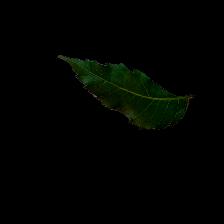
Plant: Neem